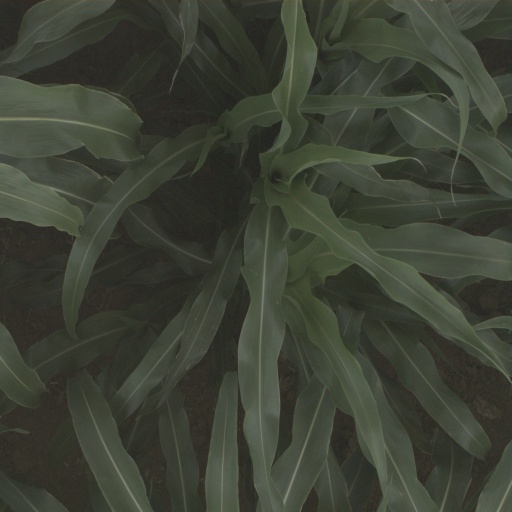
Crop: sorghum